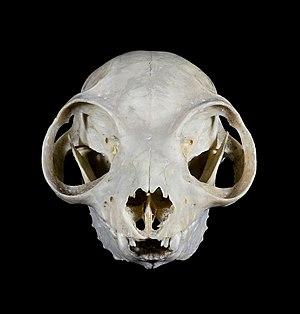
Avahi laineux Avahi laniger (Gmelin, 1788) (face) Madagascar Taille
L'Avahi laineux est une espèce de primates appartenant à la famille des Indridae. Ce lémuriforme nocturne habite les forêts humides de l'est de Madagascar.
Le muséum de Toulouse est un musée d'histoire naturelle et d'ethnologie situé dans le Jardin des Plantes de Toulouse, quartier de Busca-Montplaisir. Le Muséum d'histoire naturelle de Toulouse abrite une collection de plus de deux millions et demi de pièces sur une superficie d'environ 6 000 m², sans compter les annexes extérieures. Il est le deuxième plus grand de France après le Muséum national d'histoire naturelle de Paris.